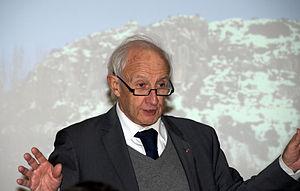
Henry de Lumley-Woodyear ou Henry de Lumley, né le 14 août 1934 à Marseille, est un préhistorien français. Sa trajectoire professionnelle de plus de 40 ans est jalonnée par des découvertes importantes et par la construction d'équipements scientifiques destinés à faire mieux connaître la Préhistoire et toujours liés à des programmes de recherche et à des fouilles archéologiques et paléontologiques.